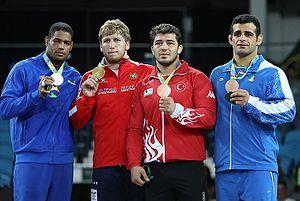
RIO DE JANEIRO (Tasnim) - lutteur iranien Ghasem Rezaei a battu Carl Fredrik Stefan Schoen Suède mercredi matin pour remporter la médaille de bronze dans la catégorie 98 kg gréco-romaine masculine aux Jeux de Rio.